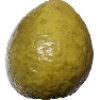
Label: Guava 1